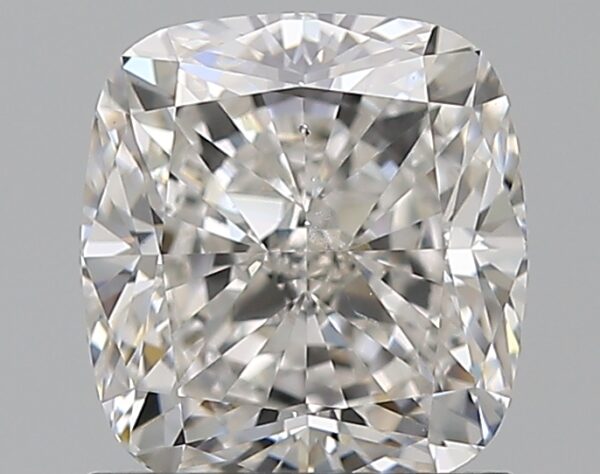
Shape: cushion
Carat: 1.51
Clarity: VS2
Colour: F
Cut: VG
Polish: EX
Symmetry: EX
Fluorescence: M
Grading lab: GIA
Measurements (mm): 6.56 x 6.11 x 4.36